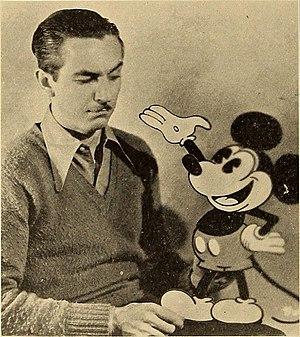
Mickey Mouse [mikɛ maws] est un personnage de fiction américain appartenant à l'univers Disney, apparaissant principalement dans des dessins animés, dans des bandes dessinées et des jeux vidéo. Véritable ambassadeur de la Walt Disney Company, il est présent dans la plupart des secteurs d'activité de la société, que ce soit l'animation, la télévision, les parcs d'attractions ou les produits de consommation. Mickey est utilisé comme un vecteur de communication et ses qualités doivent respecter la morale prônée par « Disney », que ce soit par Walt ou par l'entreprise elle-même. Mickey Mouse est connu et reconnu dans le monde entier, sa célèbre silhouette formée de trois cercles étant devenue indissociable de la marque Disney.